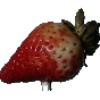
Label: Strawberry 1